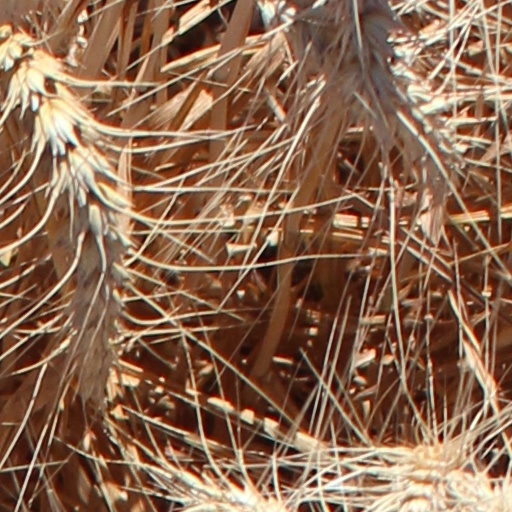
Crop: wheat